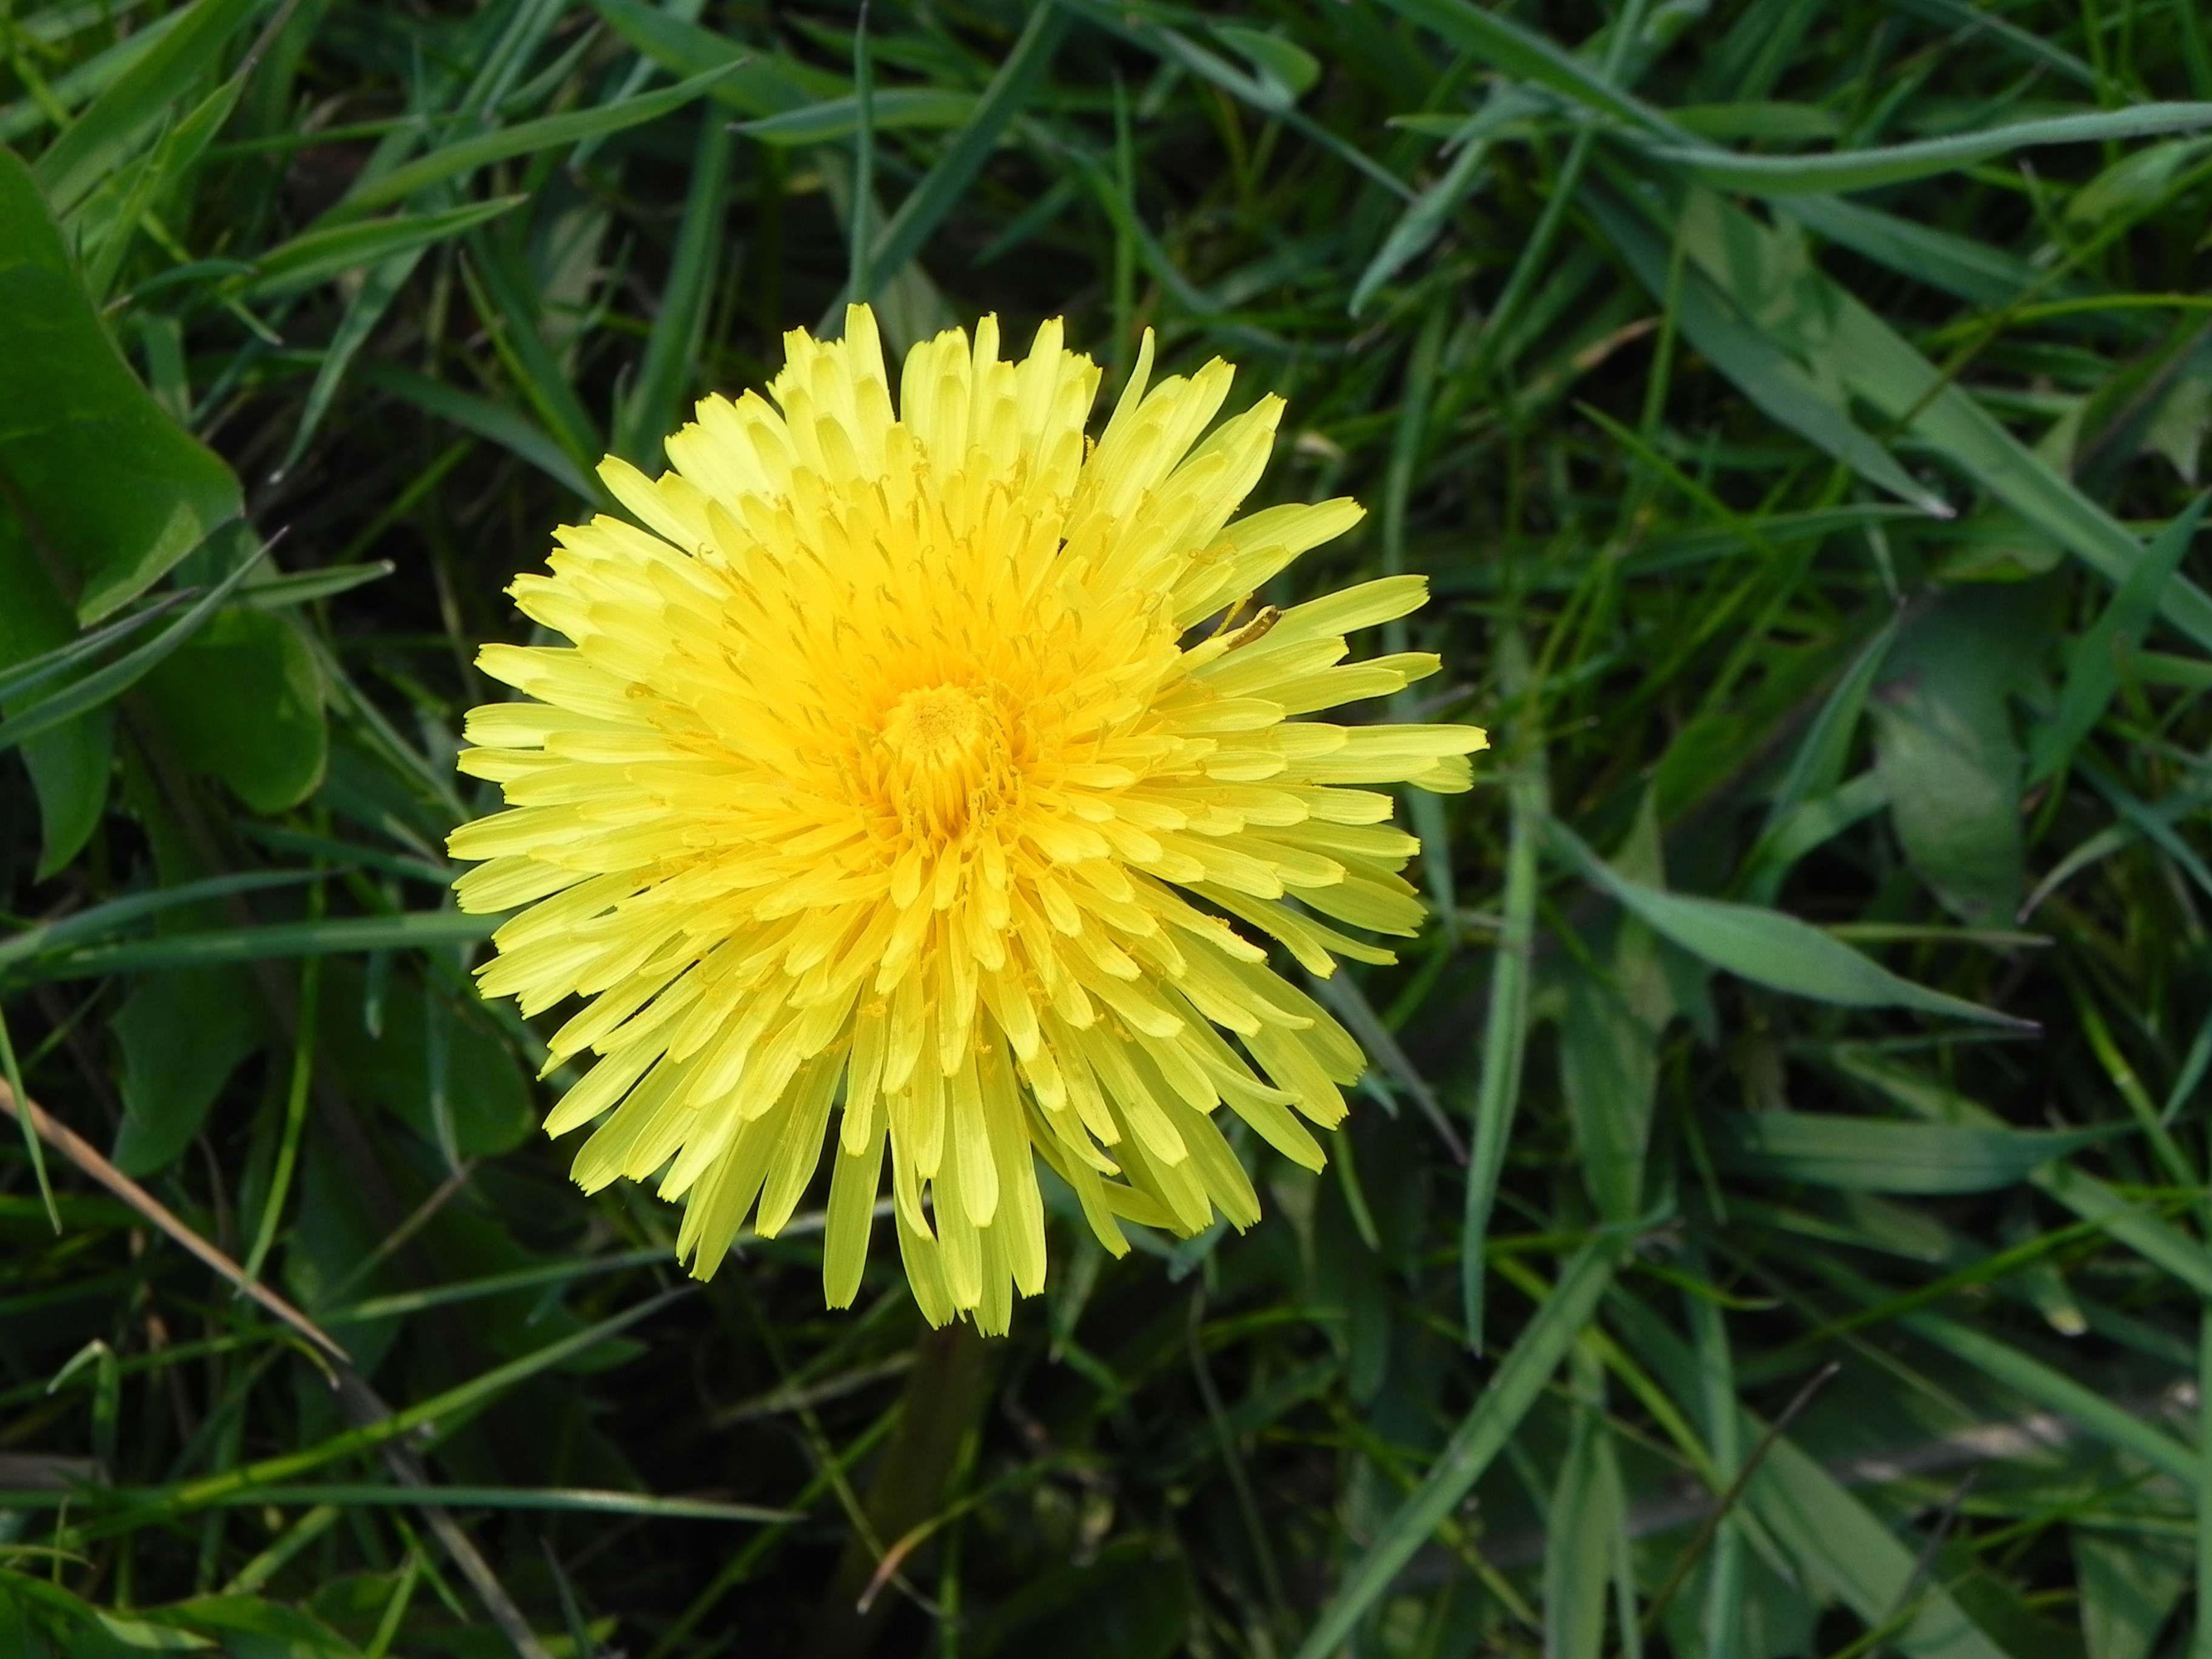
grass, outdoor, growth, plant, meadow, dandelion, prairie, stem, flower, petal, floral, daisy, environment, spring, fresh, botany, yellow, flora, season, wildflower, vibrant, macro photography, flowering plant, daisy family, fragility, oxeye daisy, annual plant, plant stem, land plant, flatweed